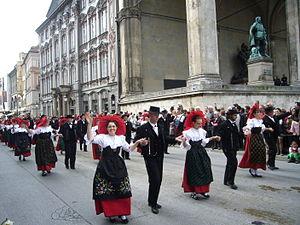
Geispolsheim [gaɪspɔlsaɪm] est une commune française de plus de 7 000 habitants située dans le département du Bas-Rhin, en région Grand Est.
L’Alsace est une région culturelle et historique de l’est de la France à la frontière avec l'Allemagne et la Suisse. Ses habitants sont appelés les Alsaciens.